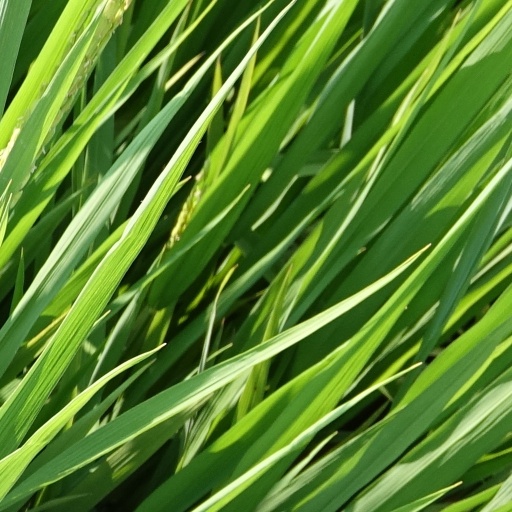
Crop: rice